Garlic allergy

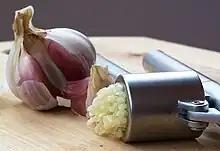
A garlic bulb next to a clove crushed in a garlic press

Garlic allergy or allergic contact dermatitis to garlic is a common inflammatory skin condition caused by contact with garlic oil or dust. It mostly affects people who cut and handle fresh garlic, such as chefs, and presents on the tips of the thumb, index and middle fingers of the non-dominant hand (which typically hold garlic bulbs during the cutting). The affected fingertips show an asymmetrical pattern of fissure as well as thickening and shedding of the outer skin layers, which may progress to second- or third-degree burn of injured skin.